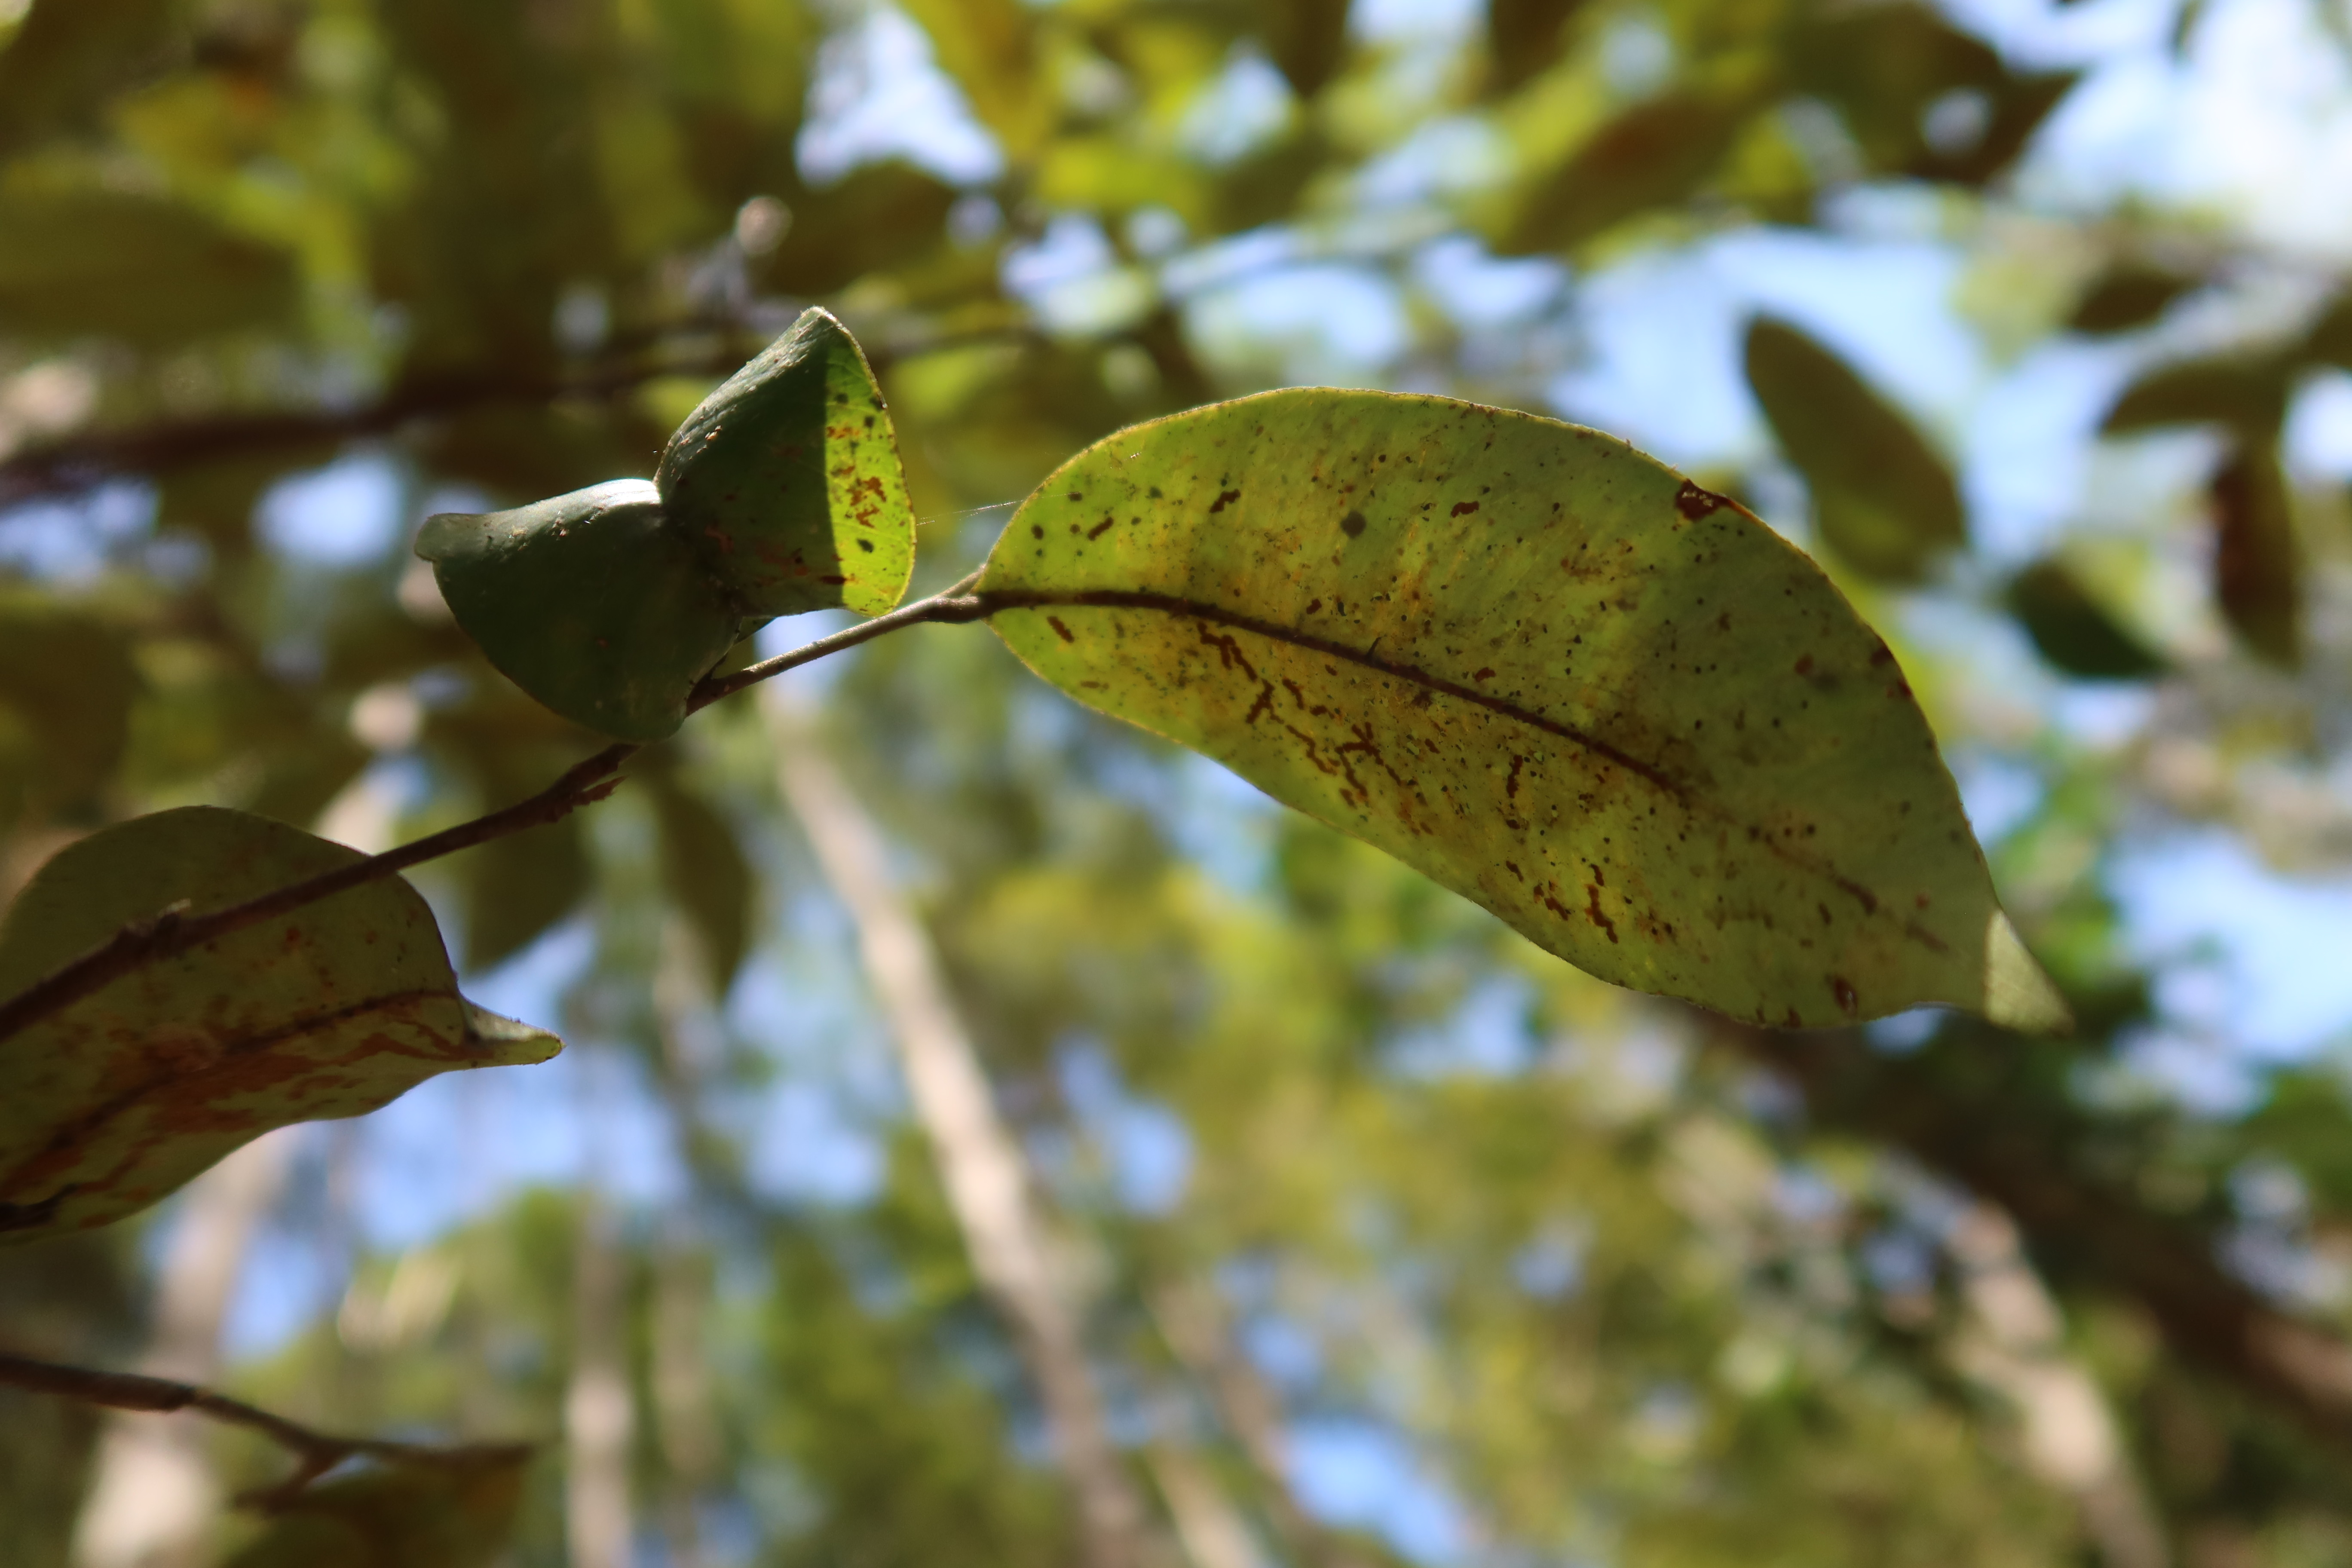
Label: Black spots